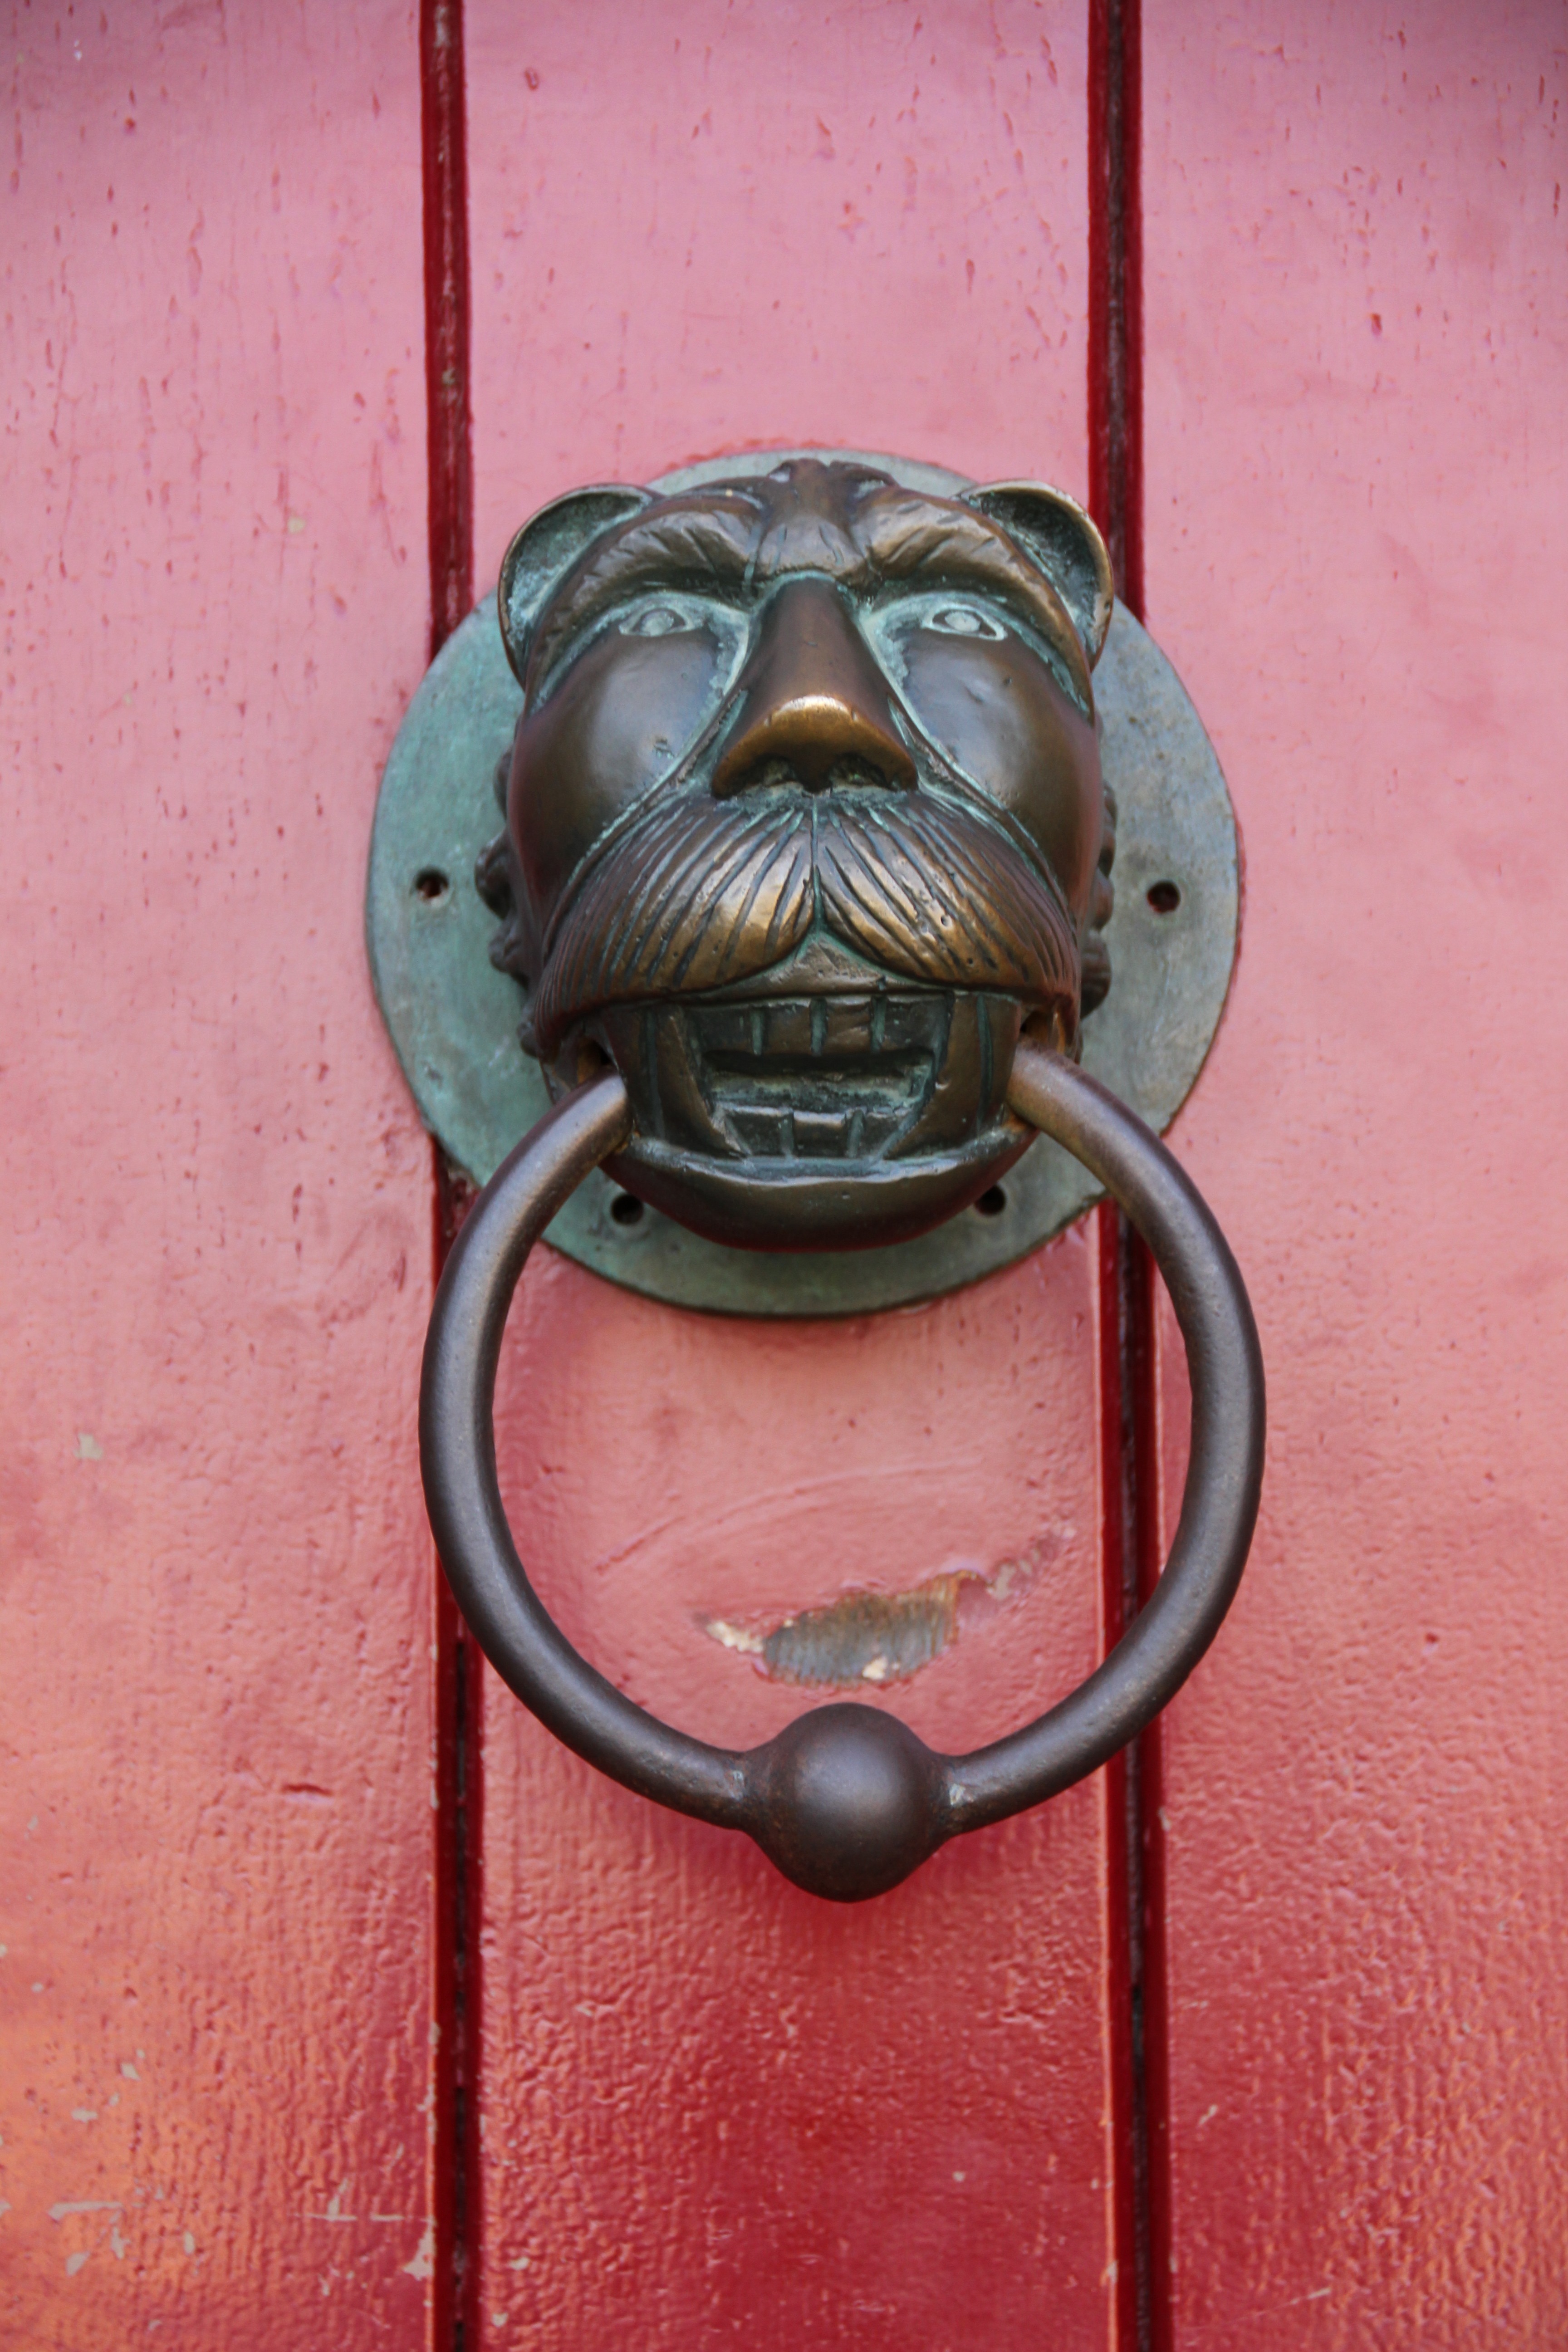
ring, statue, red, metal, clothing, door, headgear, lion, sculpture, art, mask, temple, carving, costume, armour, input, doorknocker, door knocker